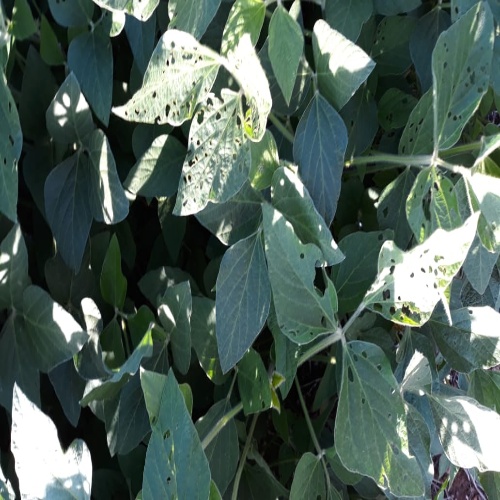
Label: Caterpillar